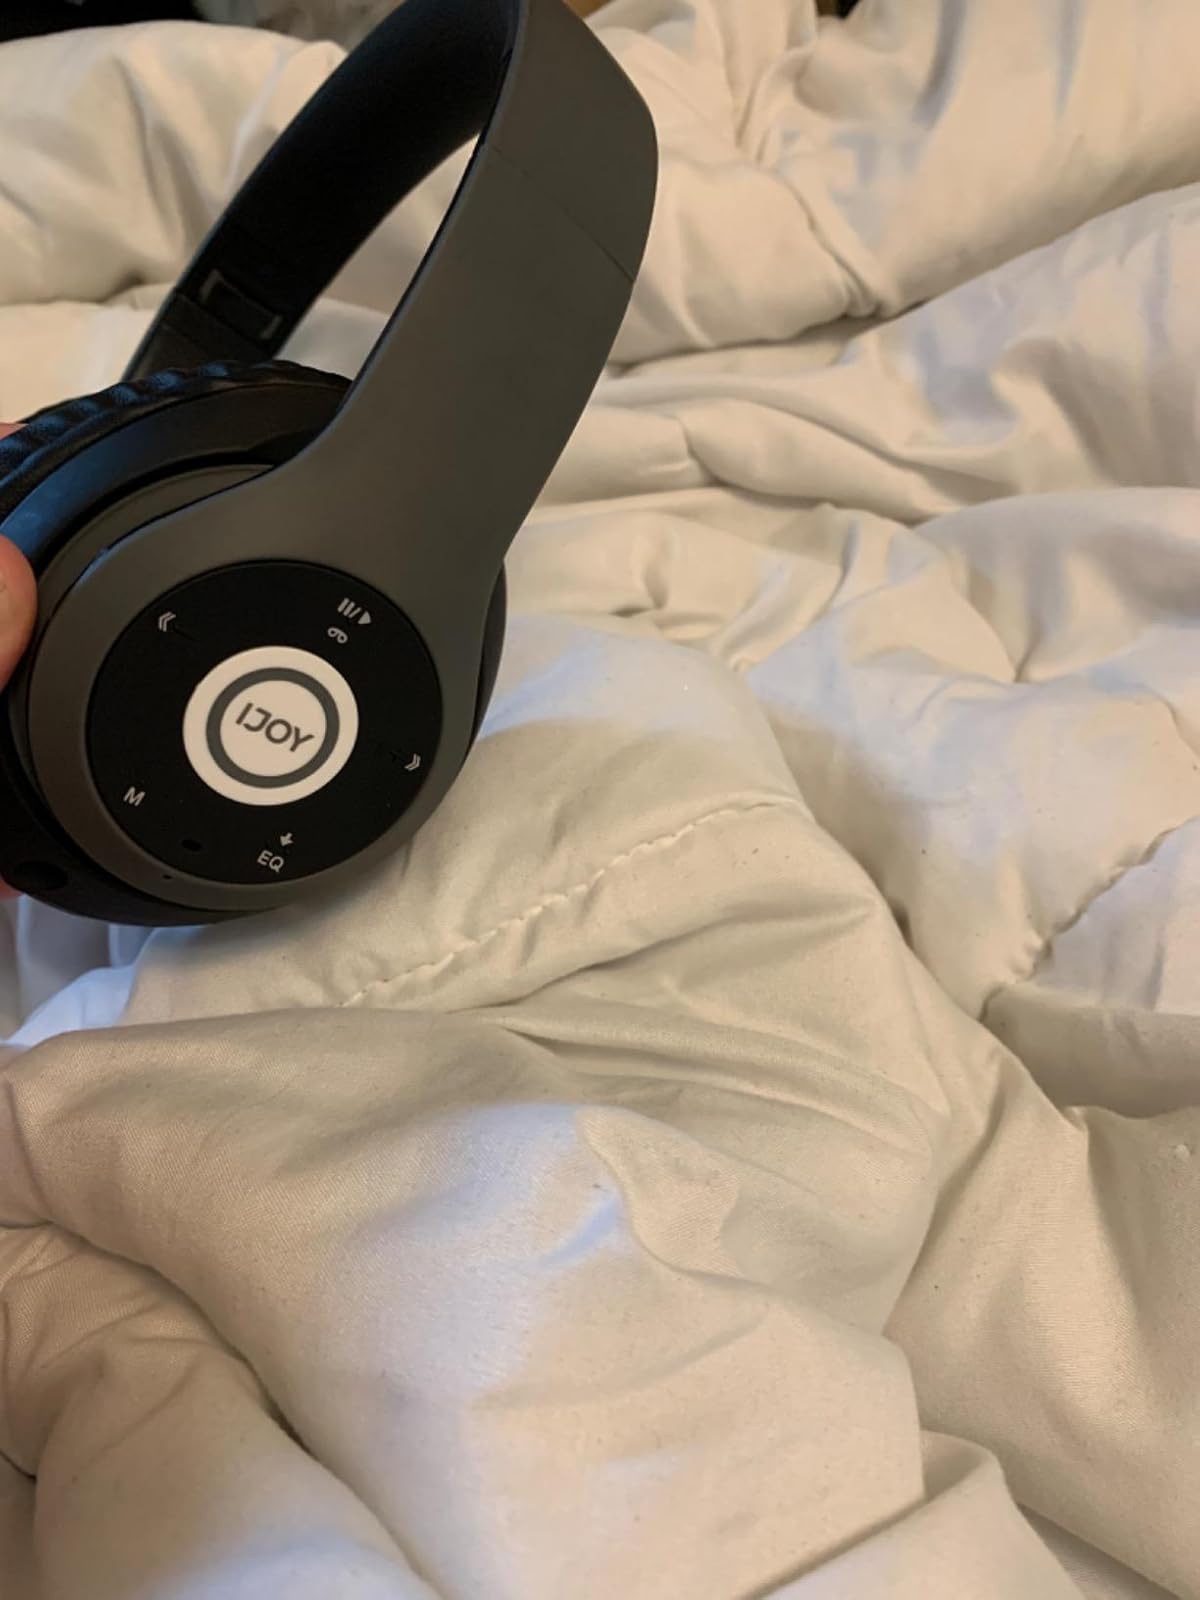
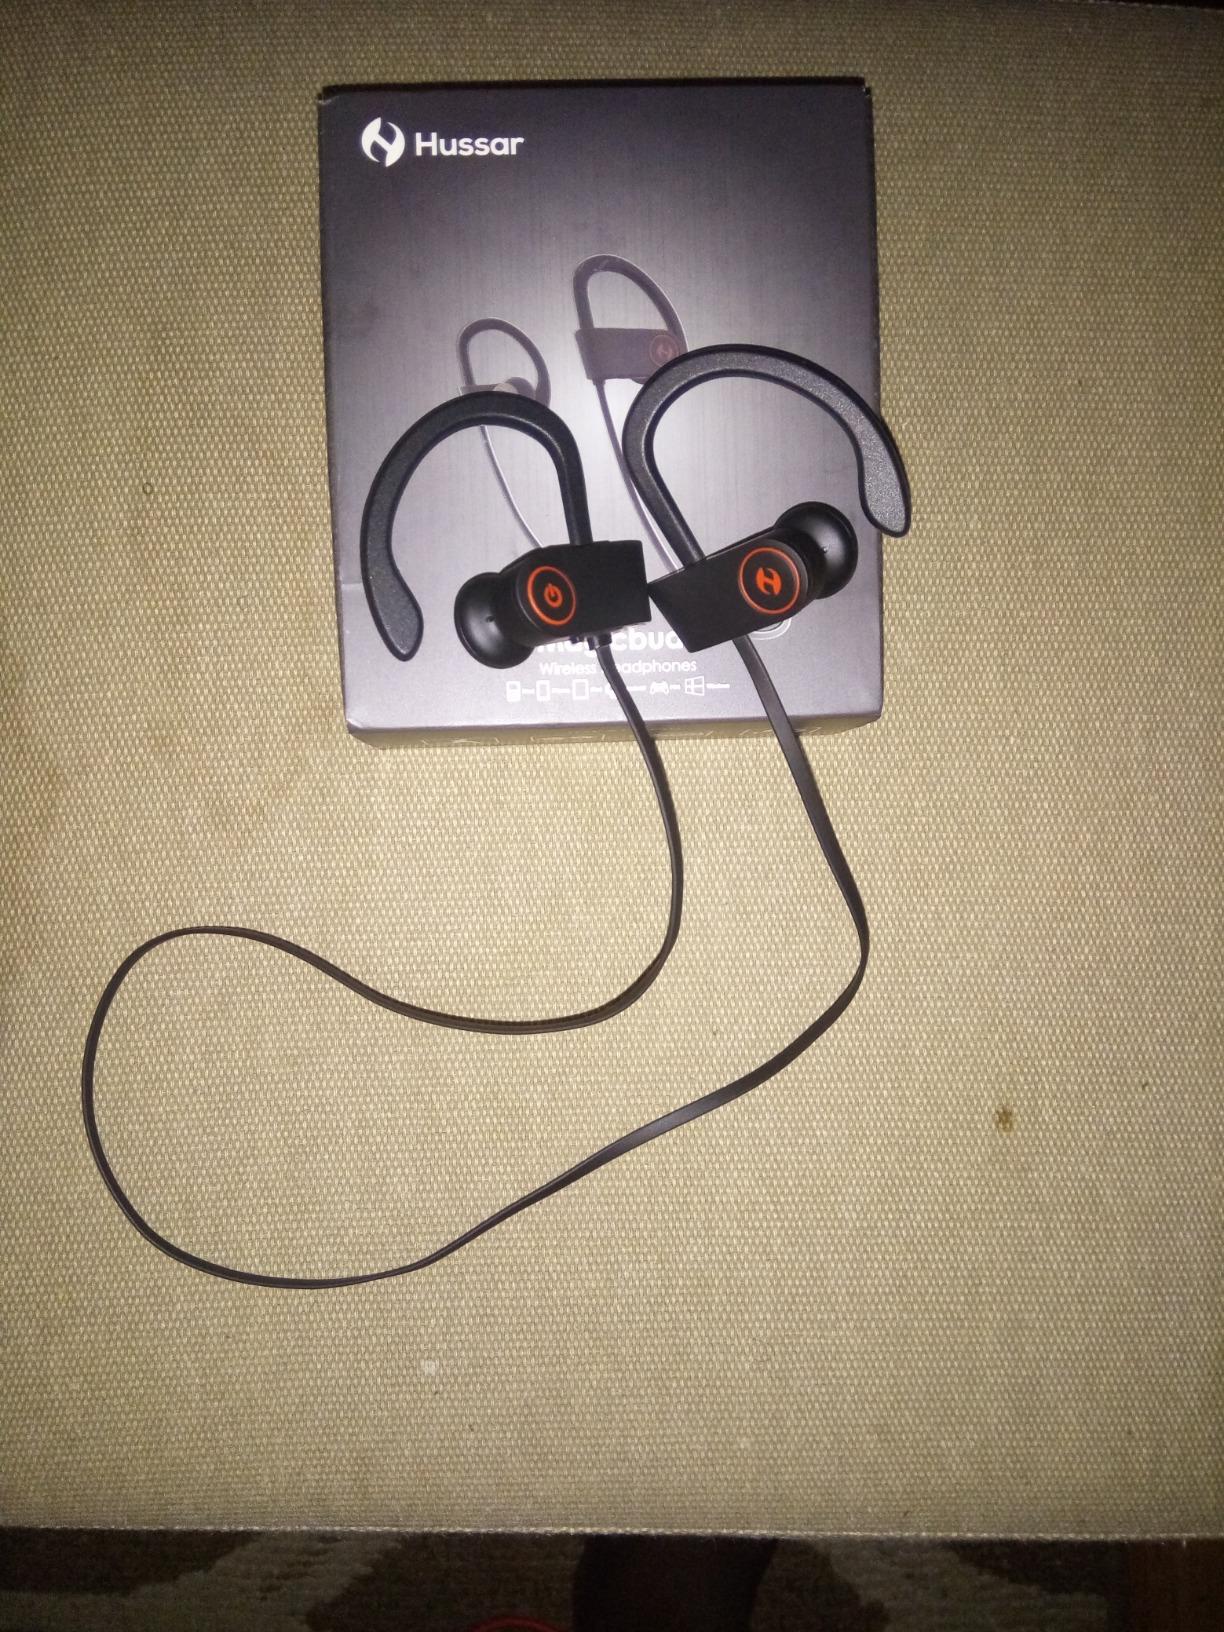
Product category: headphones
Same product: no